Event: Typhoon Ruby
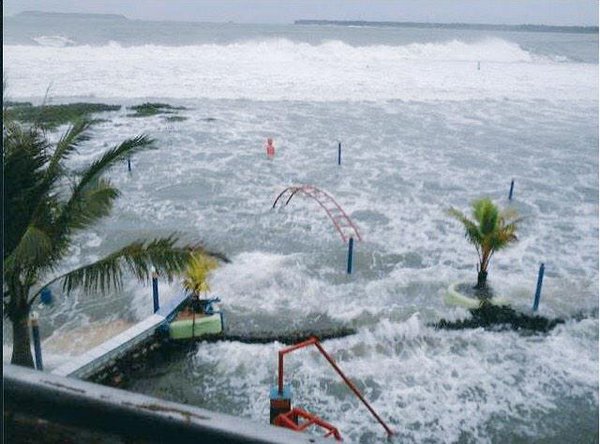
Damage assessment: damage